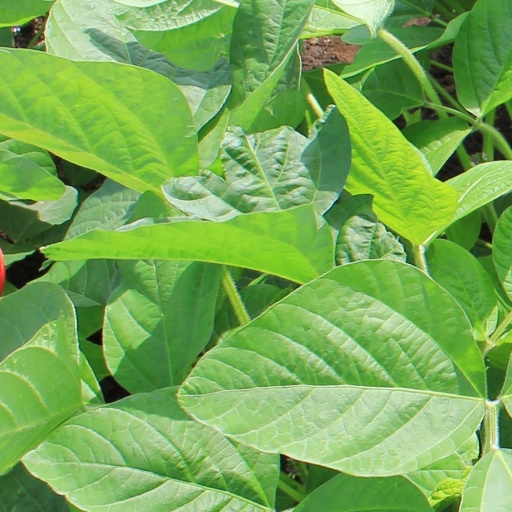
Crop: soybean